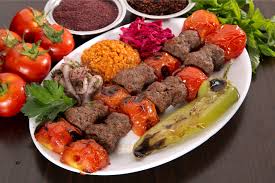
Yemek: kebap